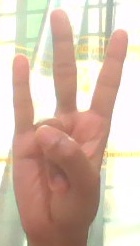
ASL sign: 7